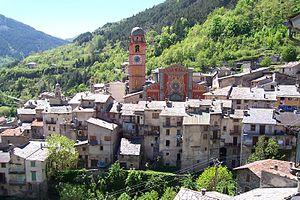
Photo de la Collégiale de Tende prise par JJ1 depuis ""la place du Traou"""
Tende est une commune française située dans le département des Alpes-Maritimes, en région Provence-Alpes-Côte d'Azur.
Cet article recense les collégiales situées ou ayant existé sur le territoire français actuel. Les biens en dotation qui procuraient des revenus aux chanoines pour accomplir leurs fonctions ayant été confisqués en 1791 et vendus comme biens nationaux, aucune de ces églises n'est encore en activité en tant que collégiale. Les dates indiquées entre parenthèses sont celle du début et de la fin du statut canonique de collégiale.